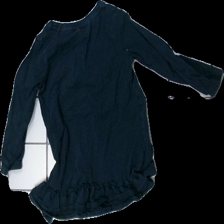
View: back
Type: Top
Category: Children
Brand: Name It
Colors: Blue, Red
Material: 100% cotton
Cut: Regular, C-collar
Size: 92
Season: All
Price range: <50
Recommended usage: Export
Comment: washed out